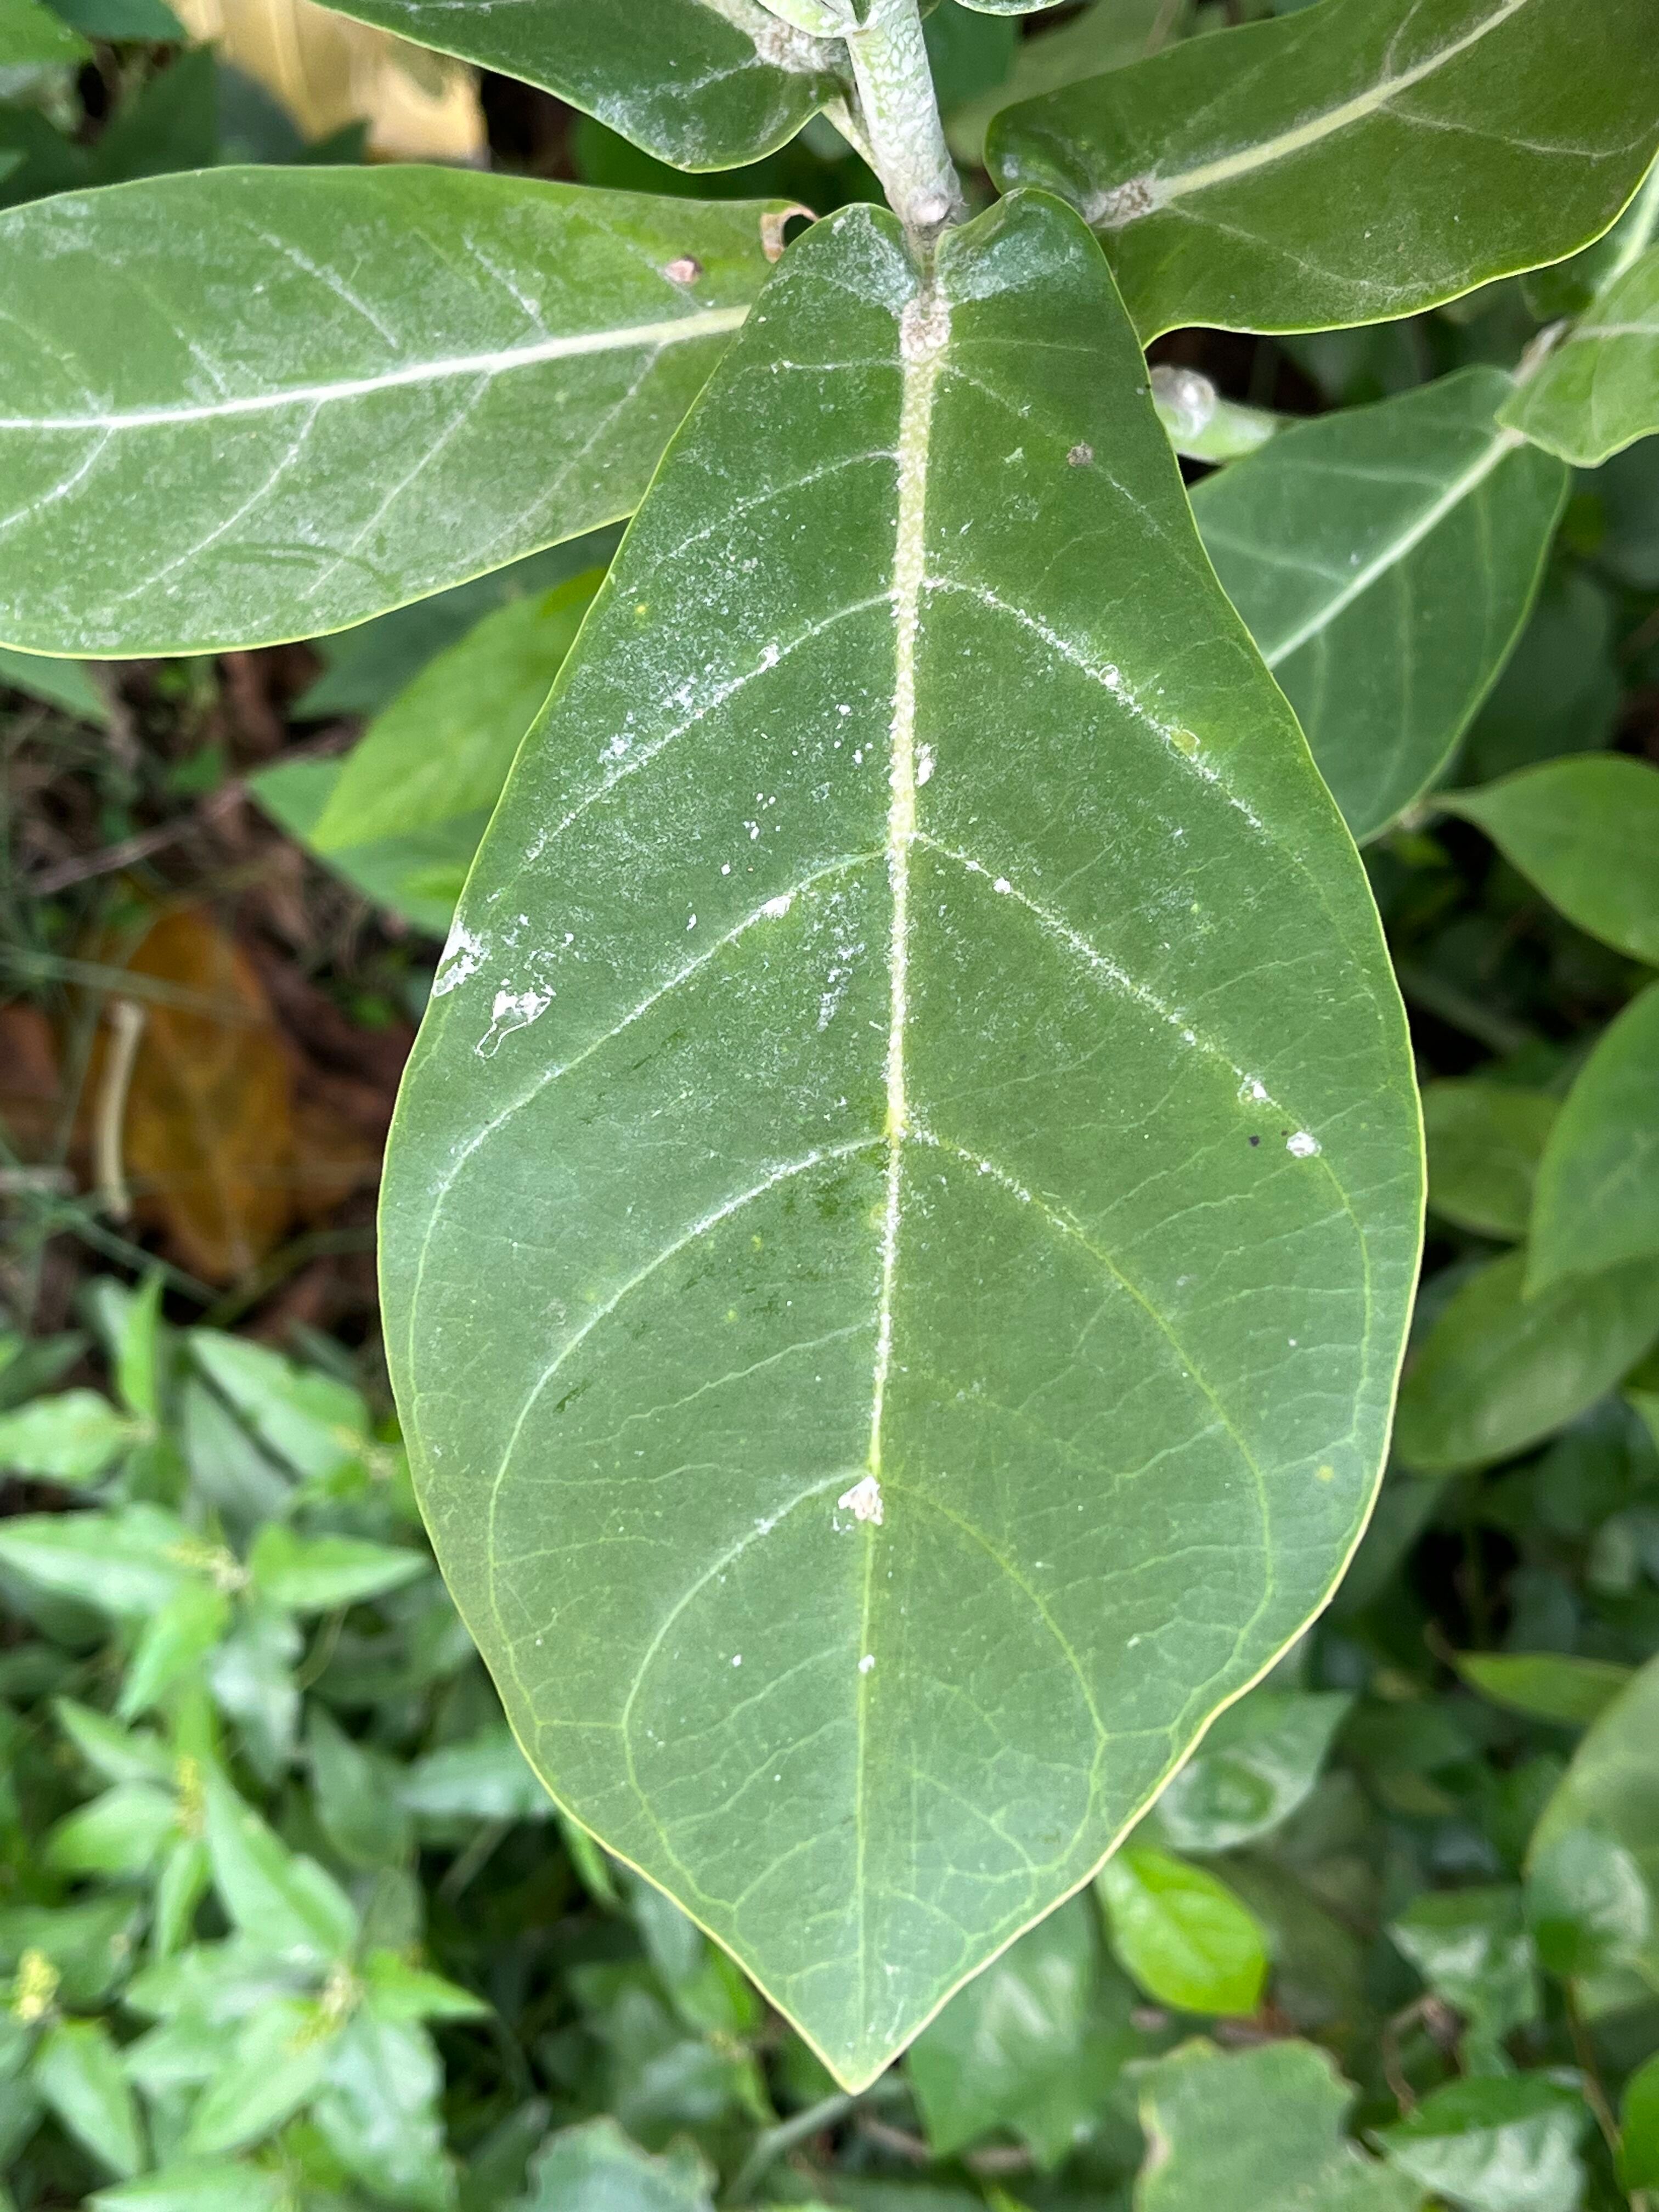
Plant species: calotropis-gigantea